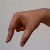
The image shows a hand gesture representing the letter 'Q' in Indian Sign Language.